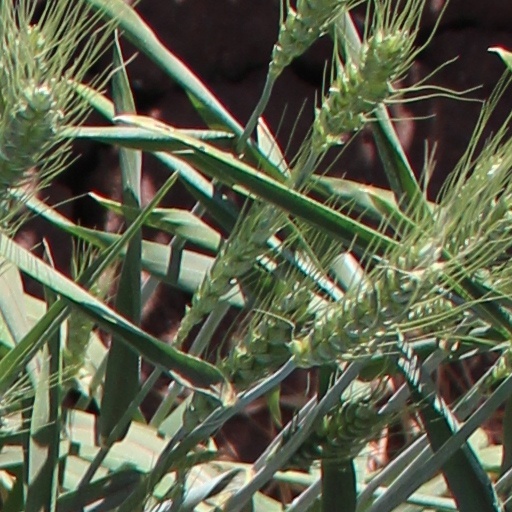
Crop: wheat